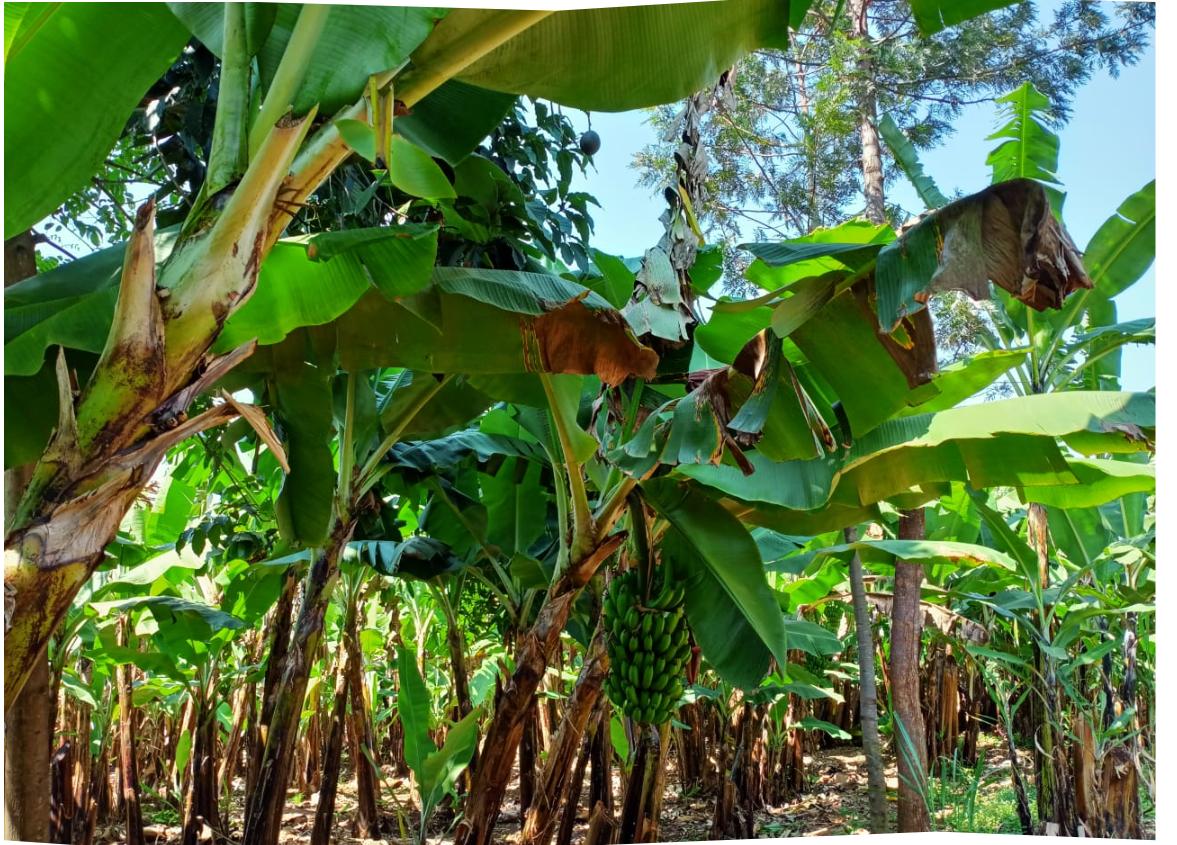
Shamba la migomba ambapo ndizi zinaonekana zikikua, migomba imepangiliwa vizuri na baadhi ya ndizi zimeanza kuonekana kwenye mashina, majani ya migomba ni mikubwa na yenye rangi ya kijani kibichi. Mazingira haya yanaonesha ukuaji mzuri wa mimea ambayo hutumika kama zao la biashara.